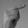
ASL letter: G